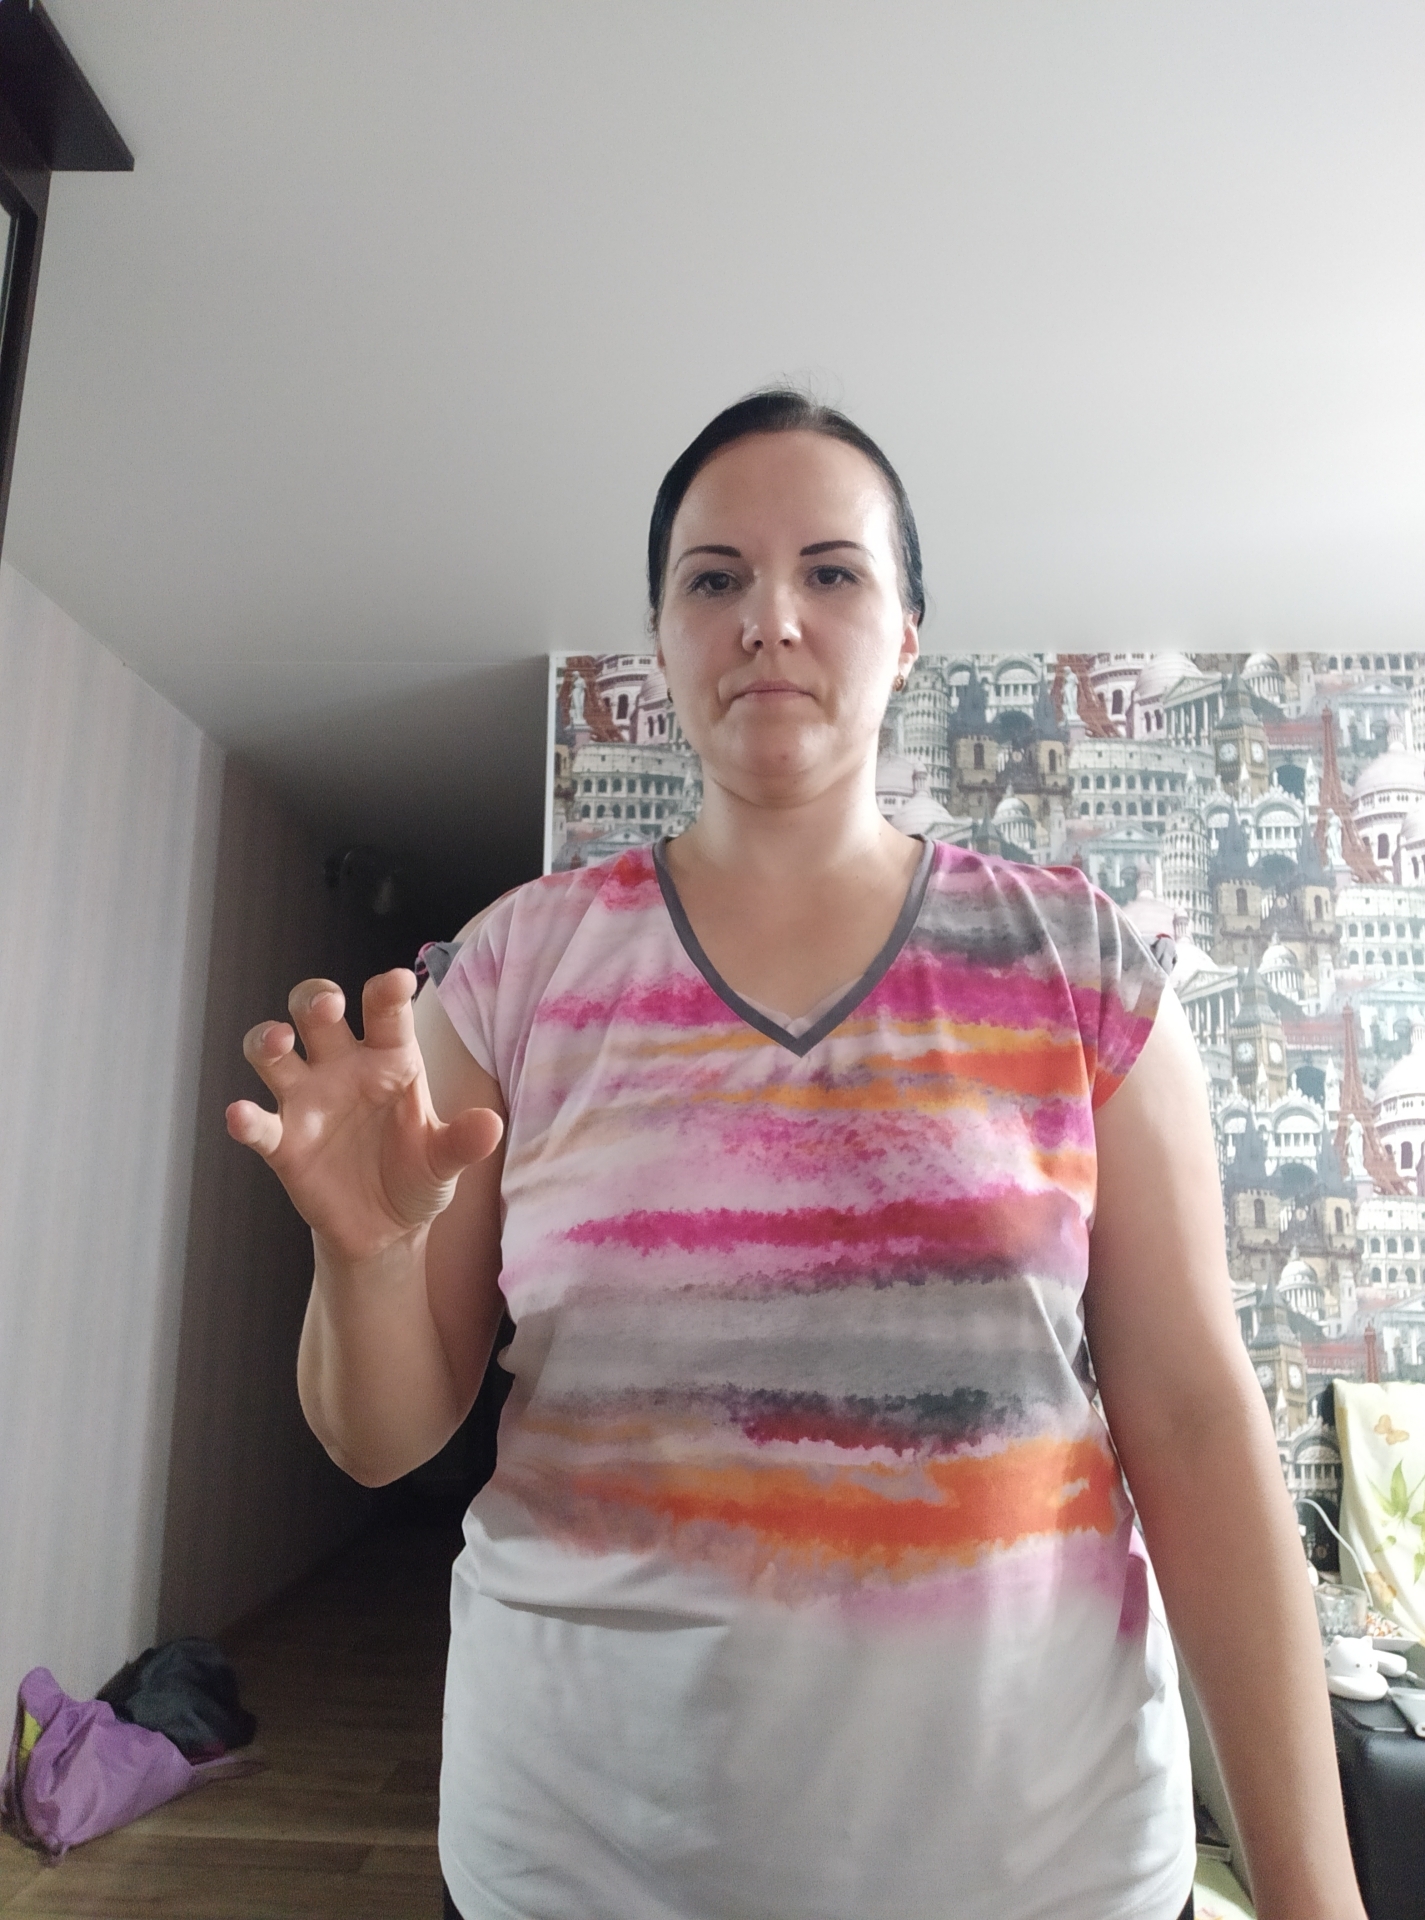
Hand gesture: grabbing